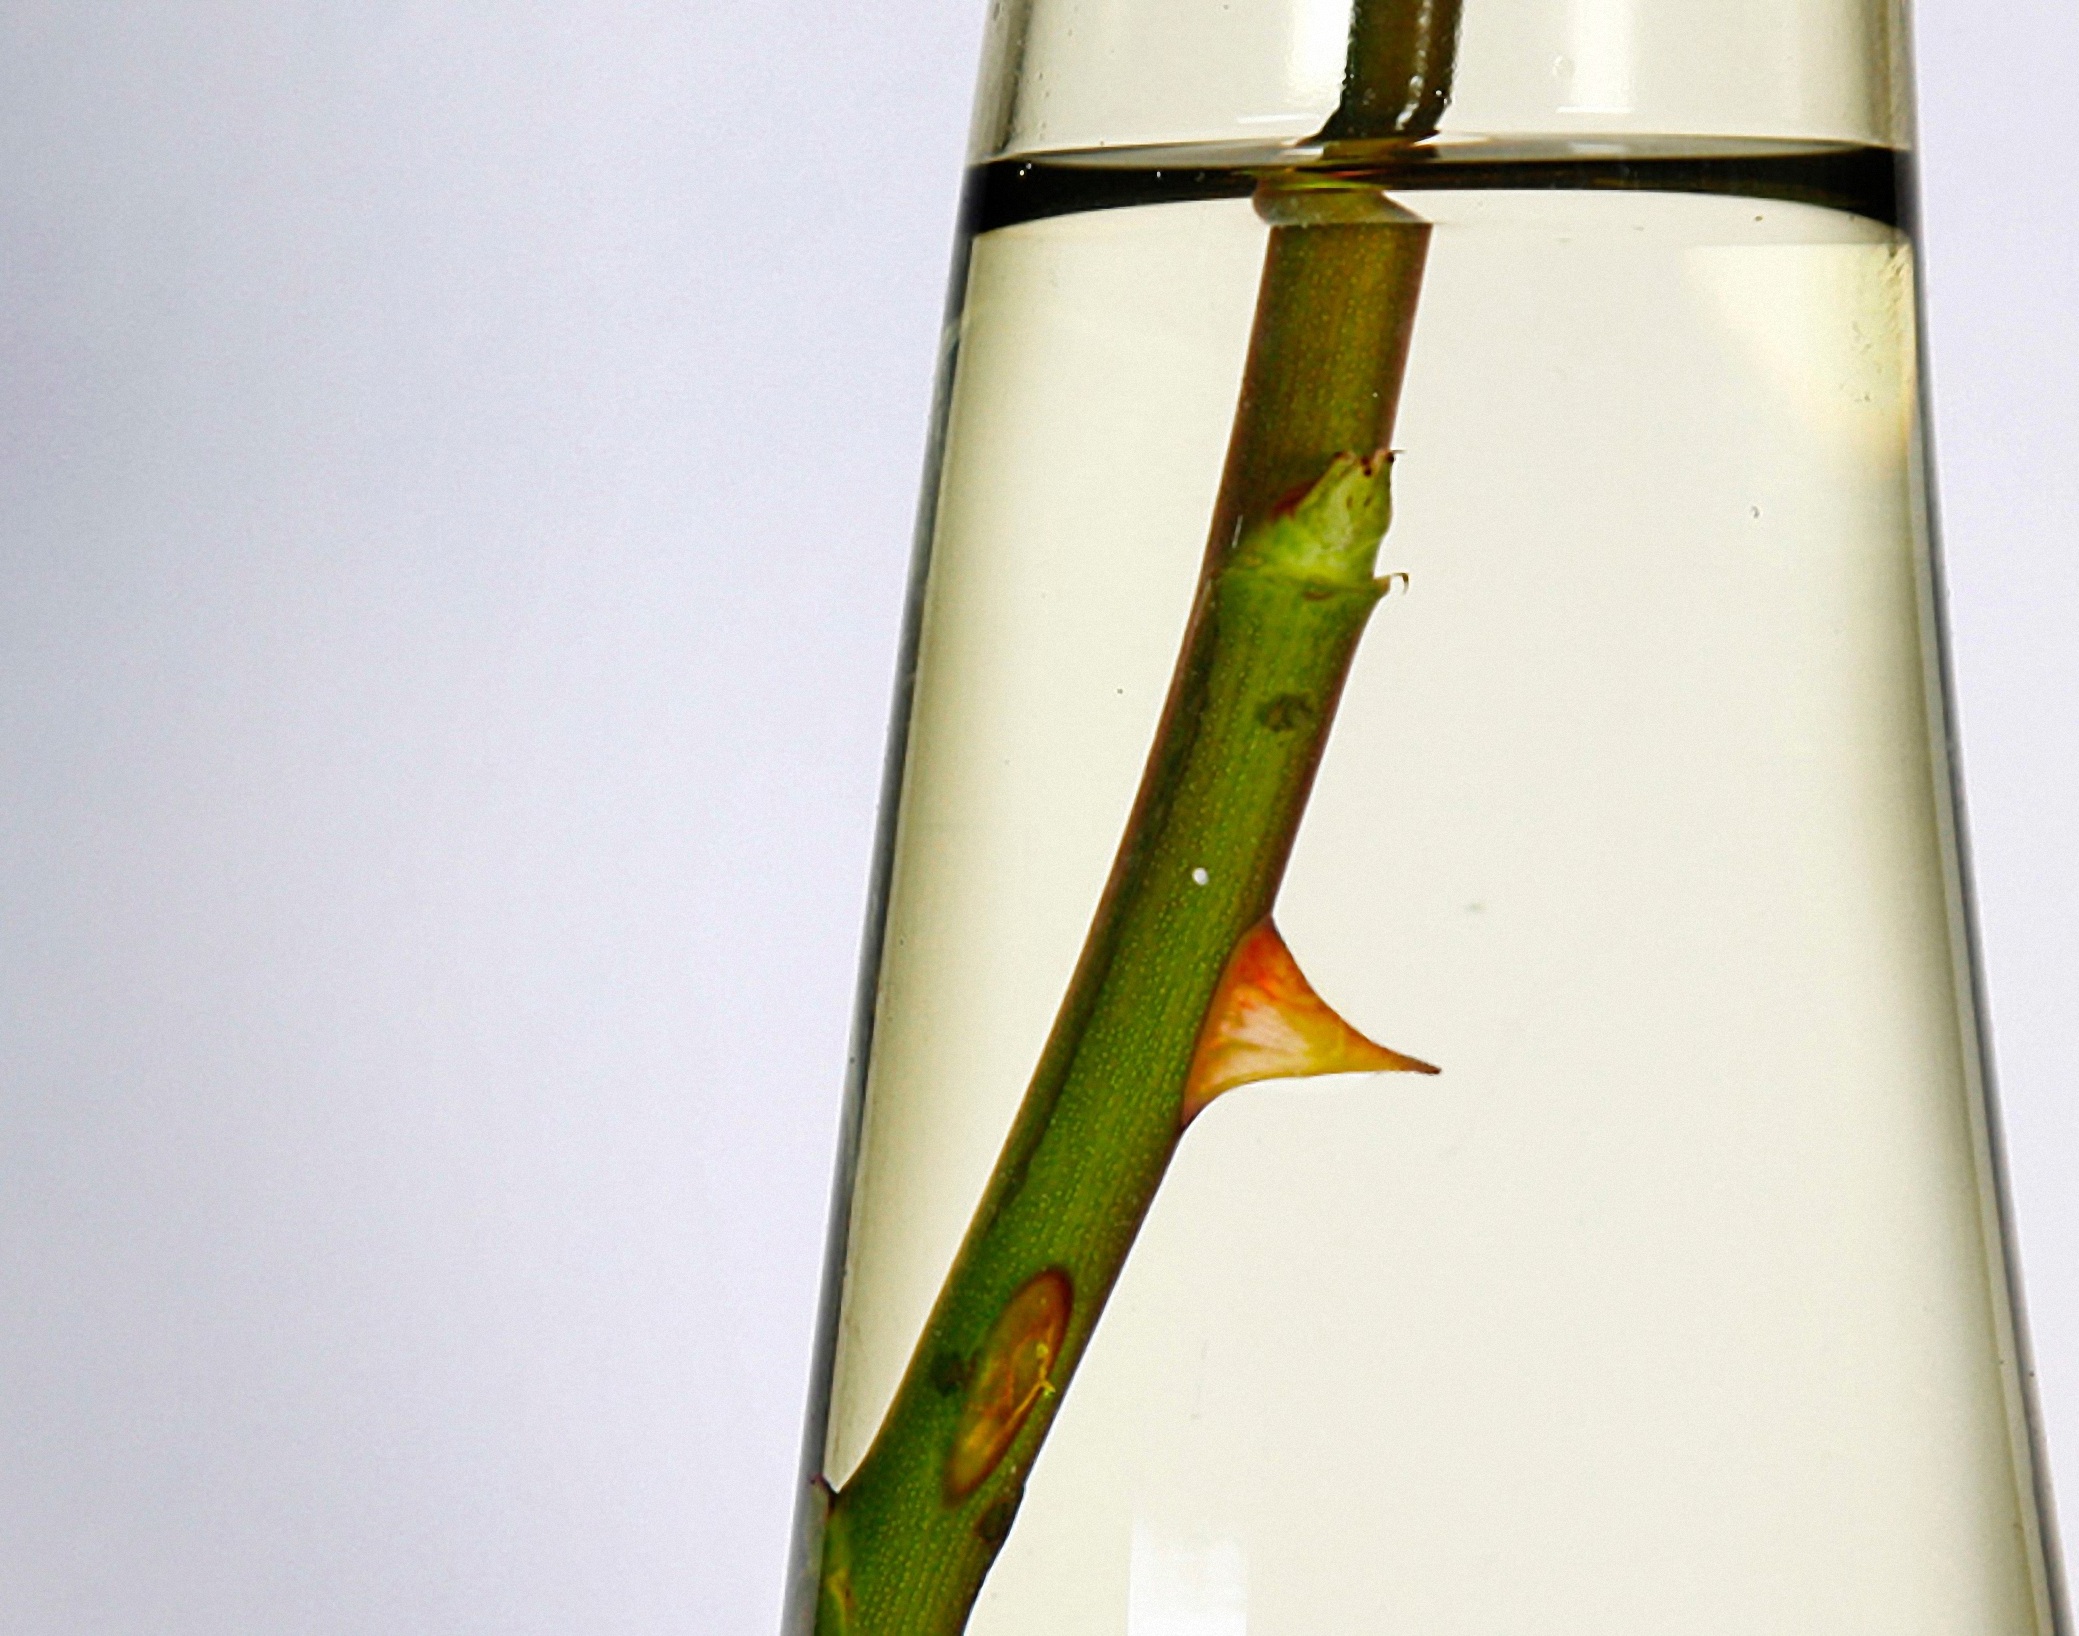
water, nature, branch, prickly, plant, flower, glass, thorn, vase, green, bottle, close, material, wine bottle, thorns, pointed, spur, rose thorn, plant stem, drinkware